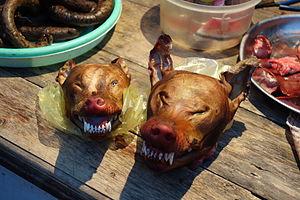
La cynophagie est une pratique alimentaire qui consiste à se nourrir de viande de chien. Cette pratique fait partie de la culture culinaire de nombreux pays, et notamment des pays asiatiques et de pays d'Afrique. Souvent perçue avec « dégoût » par les Occidentaux, en particulier dès la fin du XXᵉ siècle, la cynophagie est parfois explicitement interdite.